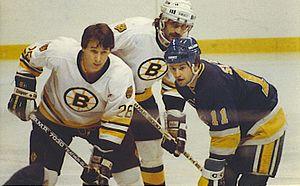
Michael Milbury est un joueur professionnel et entraîneur américain de hockey sur glace ; il évoluait au poste de défenseur.
Charles Simmer est un joueur professionnel canadien de hockey sur glace qui évoluait au poste d'attaquant.